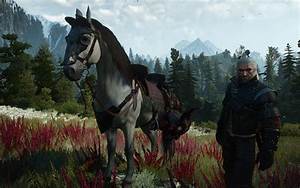
Label: cavallo